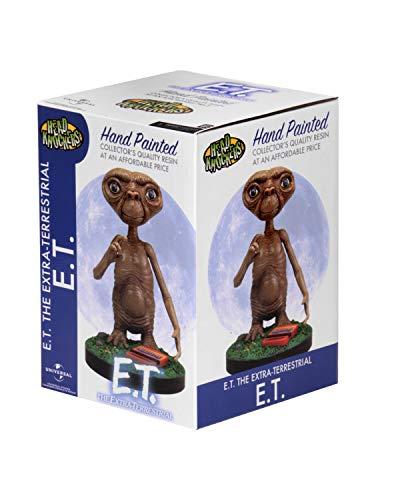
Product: NECA - E.T. The Extra-Terrestrial - Head Knocker - E.T.
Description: The Extra-Terrestrial.
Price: $24.99
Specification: ProductDimensions:4x4x7inches|ItemWeight:1pounds|ShippingWeight:1pounds(Viewshippingratesandpolicies)|ASIN:B007AMGCK8|Itemmodelnumber:55060.0|Manufacturerrecommendedage:14yearsandup